Elliott Abrams

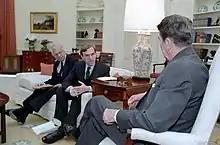
Abrams and John Whitehead meet with President Ronald Reagan in 1986

Abrams first came to national prominence when he served as Reagan's Assistant Secretary of State for Human Rights and Humanitarian Affairs in the early 1980s and later as Assistant Secretary for Inter-American Affairs. His nomination to Assistant Secretary of State for Human Rights and Humanitarian Affairs was unanimously approved by the Senate Foreign Relations Committee on November 17, 1981. Abrams was Reagan's second choice for the position; his first nominee, Ernest W. Lefever, had been rejected by the Senate Foreign Relations Committee on June 5, 1981.